Moody Street Historic District

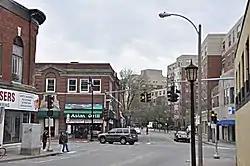

The Moody Street Historic District is a historic commercial district at Moody and Crescent Streets in Waltham, Massachusetts. It consists of eight commercial properties facing Moody Street as it runs south from the Charles River toward Newton. The area was developed between about 1880 and 1950, and is a reminder of the city's economic prosperity in that time. The district was listed on the National Register of Historic Places in 1990.